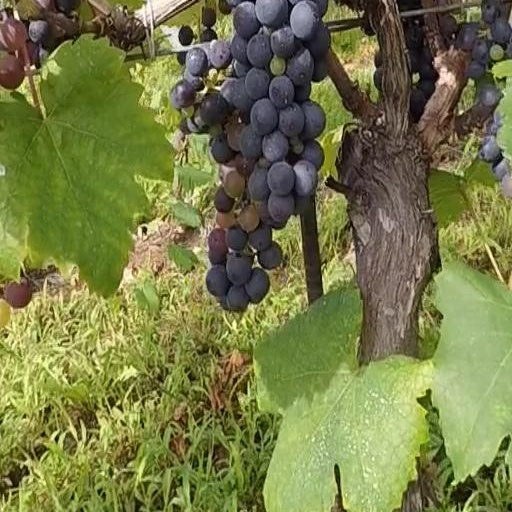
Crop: grape